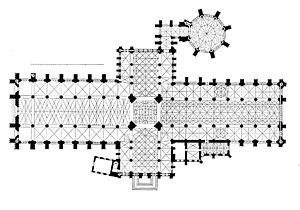
La cathédrale d'York est située dans la ville d'York dans le nord de l'Angleterre. C'est, devant la cathédrale d'Uppsala, le plus grand édifice gothique d'Europe du Nord, le siège de l’archevêque d'York, second dans la hiérarchie de l’Église anglicane, et la cathédrale du diocèse d'York. Elle est présidée par un doyen et un chapitre. Son appellation formelle est : « cathédrale et église métropolitaine de Saint-Pierre à York ».